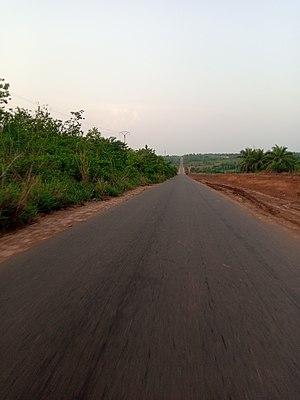
Voie de Sakété - Pobé This is an image with the theme ""Africa on the Move or Transport"" from: Benin"
Sakété est une ville du sud du Bénin, située à une soixantaine de kilomètres du port de Cotonou. C'est l'une des communes du département du Plateau.